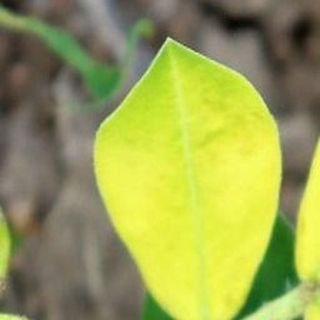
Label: groundnut_nutrition_deficiency